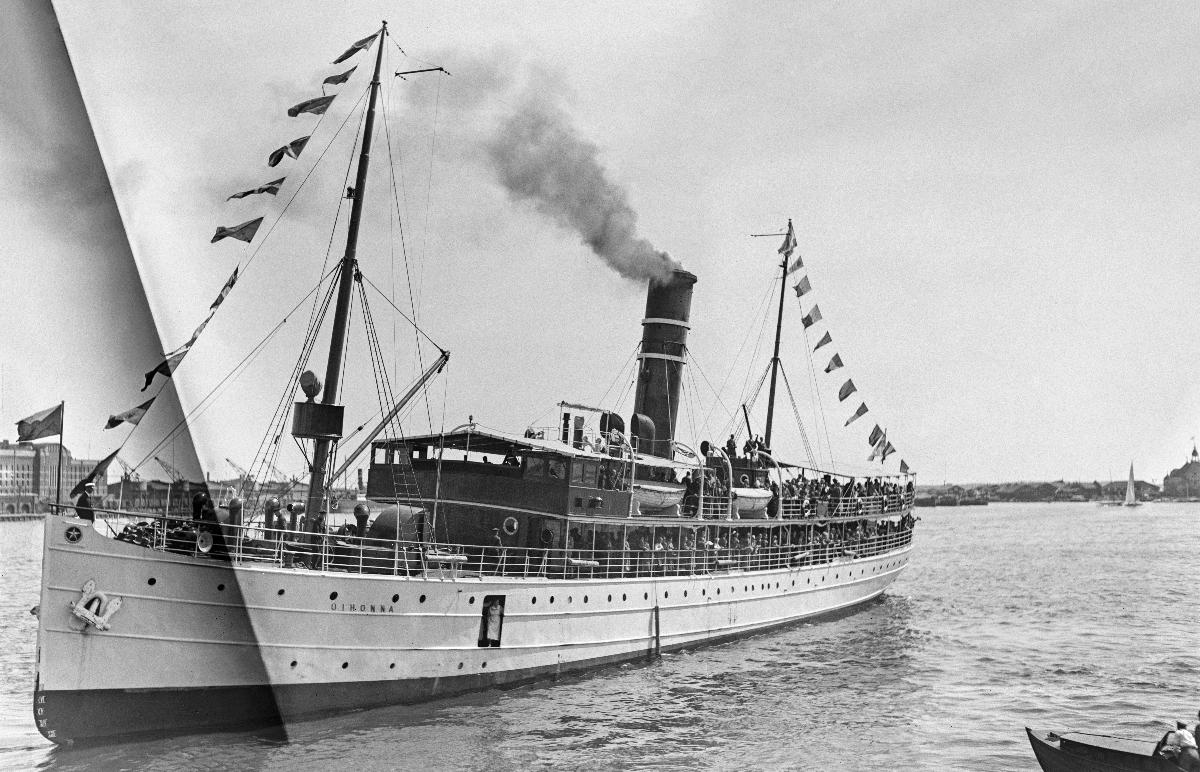
S/S Oihonna
S/S Oihonna
sisällön kuvaus: Höyrylaiva Oihonna Helsingissä kesällä 1932. content description: Steam ship Oihonna in Helsinki in the summer of 1932. innehållsbeskrivning: Ångfartyg Oihonna i Helsingfors sommaren 1932.
Kuvaaja: Sundström, Hugo, kuvaaja
Vuosi: 1932
Paikka: Suomi, Uusimaa, Helsinki
Aiheet: alukset; laivat; HBL; watercrafts; ships; ship; seafare; water traffic; water transport; farkoster; fartyg; skepp; båtar; sjöfart; vattentransport